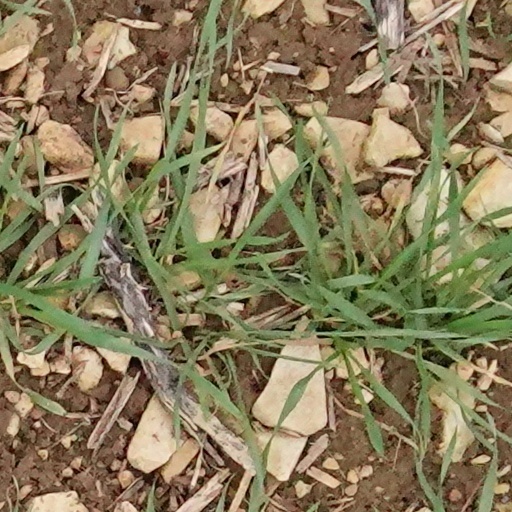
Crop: wheat